USCGC Planetree

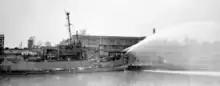
"Planetree" testing firefighting equipment at the Coast Guard Yard in June 1944

In June 1944 "Planetree" was assigned to a new homeport, Honolulu, Hawaii. During her transit from the Great Lakes she stopped at the Coast Guard Yard in Curtis Bay, Maryland. Tenders sailing for war zones were equipped with extra firefighting pumps, welding equipment, and diving gear. Once she reached Hawaii, one of her tasks was to deliver updated LORAN equipment to remote stations at Baker, Gardner, and Atafu Islands, which she accomplished in 1945.